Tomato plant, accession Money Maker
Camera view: vertical (180 deg); turntable rotation: 180 degrees
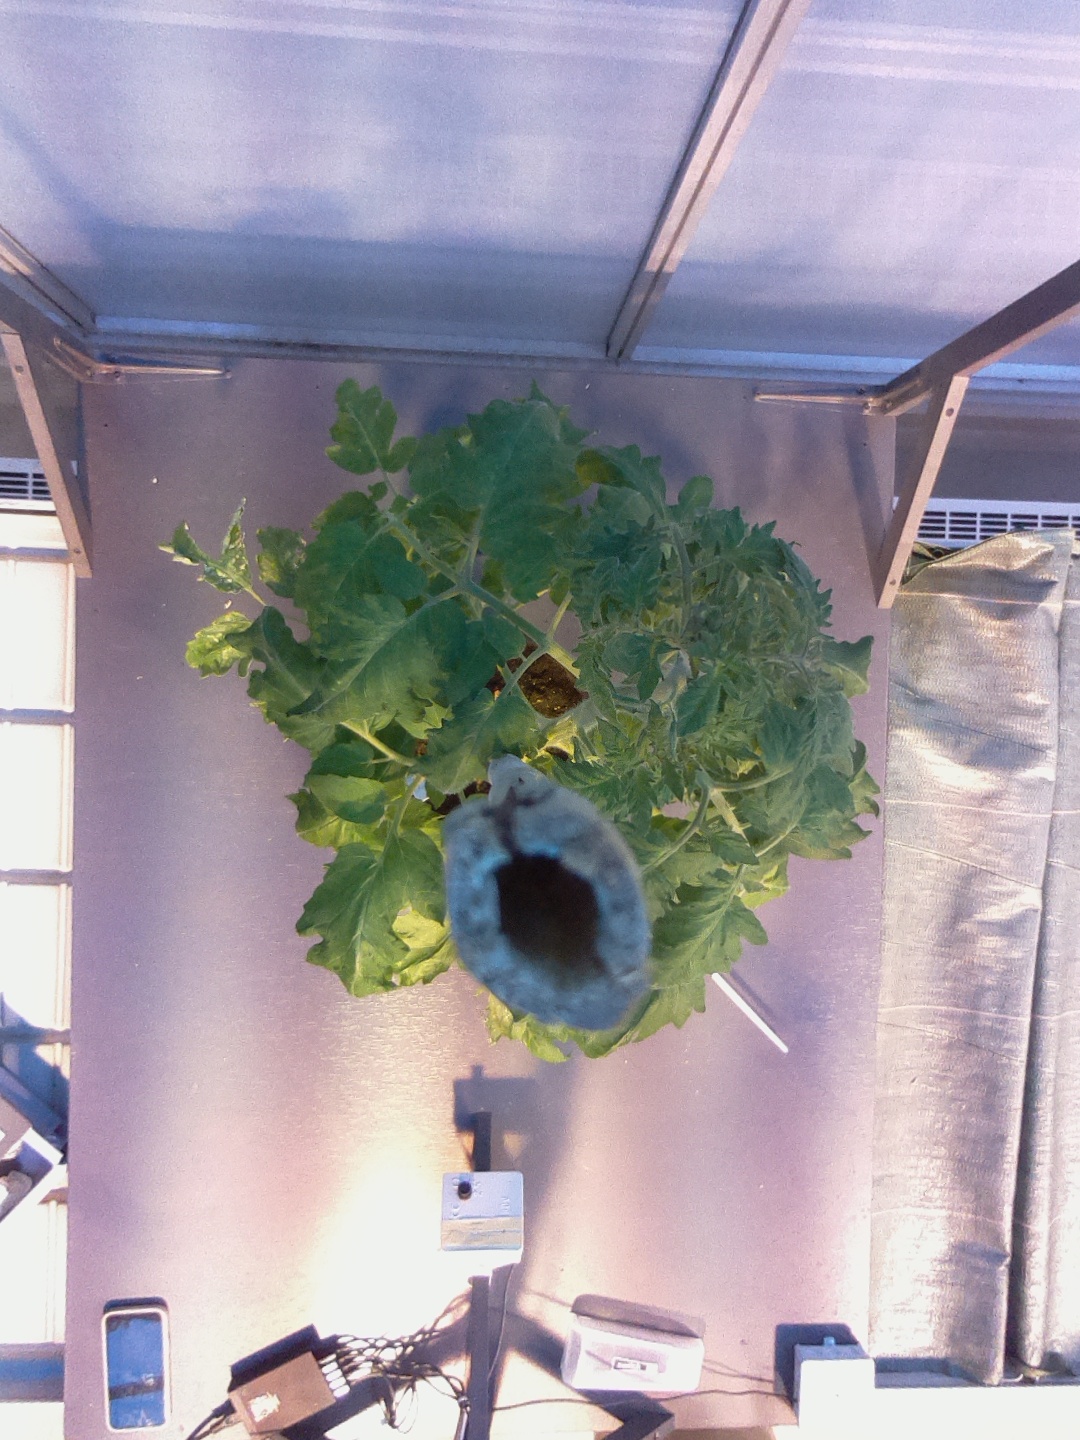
BBCH growth stage 60: First flowers open